Bede

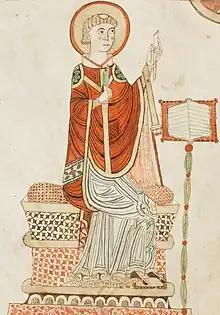
The Venerable Bede writing. Detail from a 12th-century codex.

Bede (672/326 May 735), also known as Saint Bede, Bede of Jarrow, the Venerable Bede, and Bede the Venerable, was an English monk, author and scholar. He was one of the most known writers during the Early Middle Ages, and his most famous work, "Ecclesiastical History of the English People", gained him the title "The Father of English History". He served at the monastery of St Peter and its companion monastery of St Paul in the Kingdom of Northumbria of the Angles.